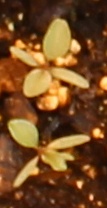
Label: Palmer Amaranth